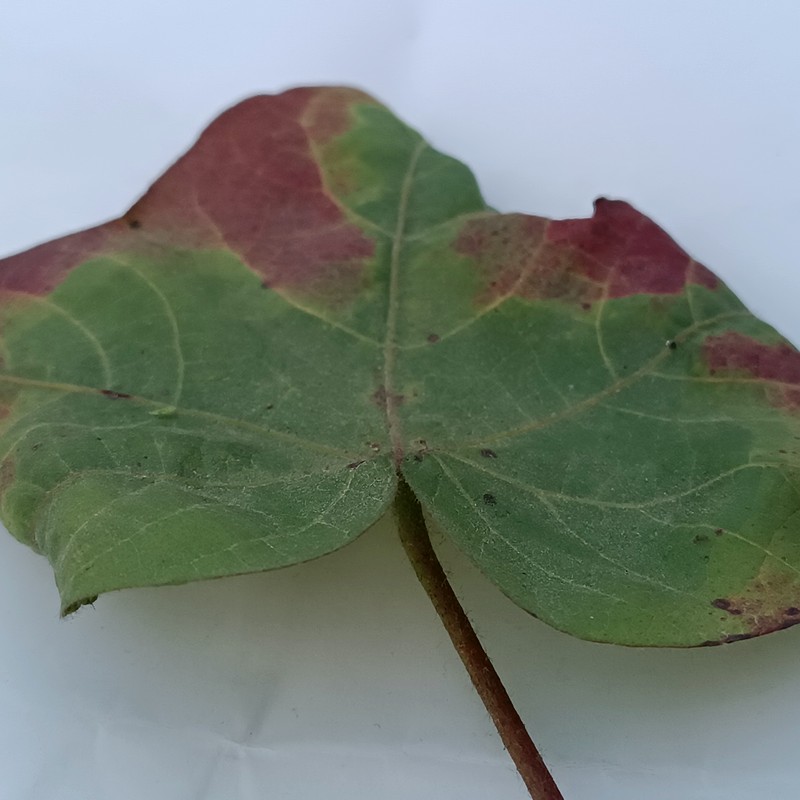
Label: Leaf Redding